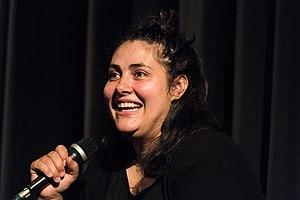
Zorica Nusheva, née à Delčevo, en Macédoine du Nord, est une actrice nord-macédonienne.